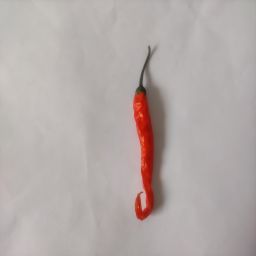
Crop: Chile Pepper
Quality: Dried